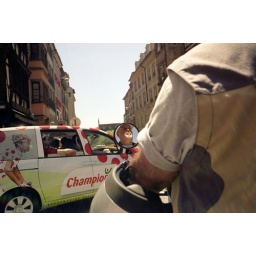
reporter's motorcycle waiting as a sponsorship car passes by